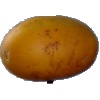
Label: Cucumber Ripe 2